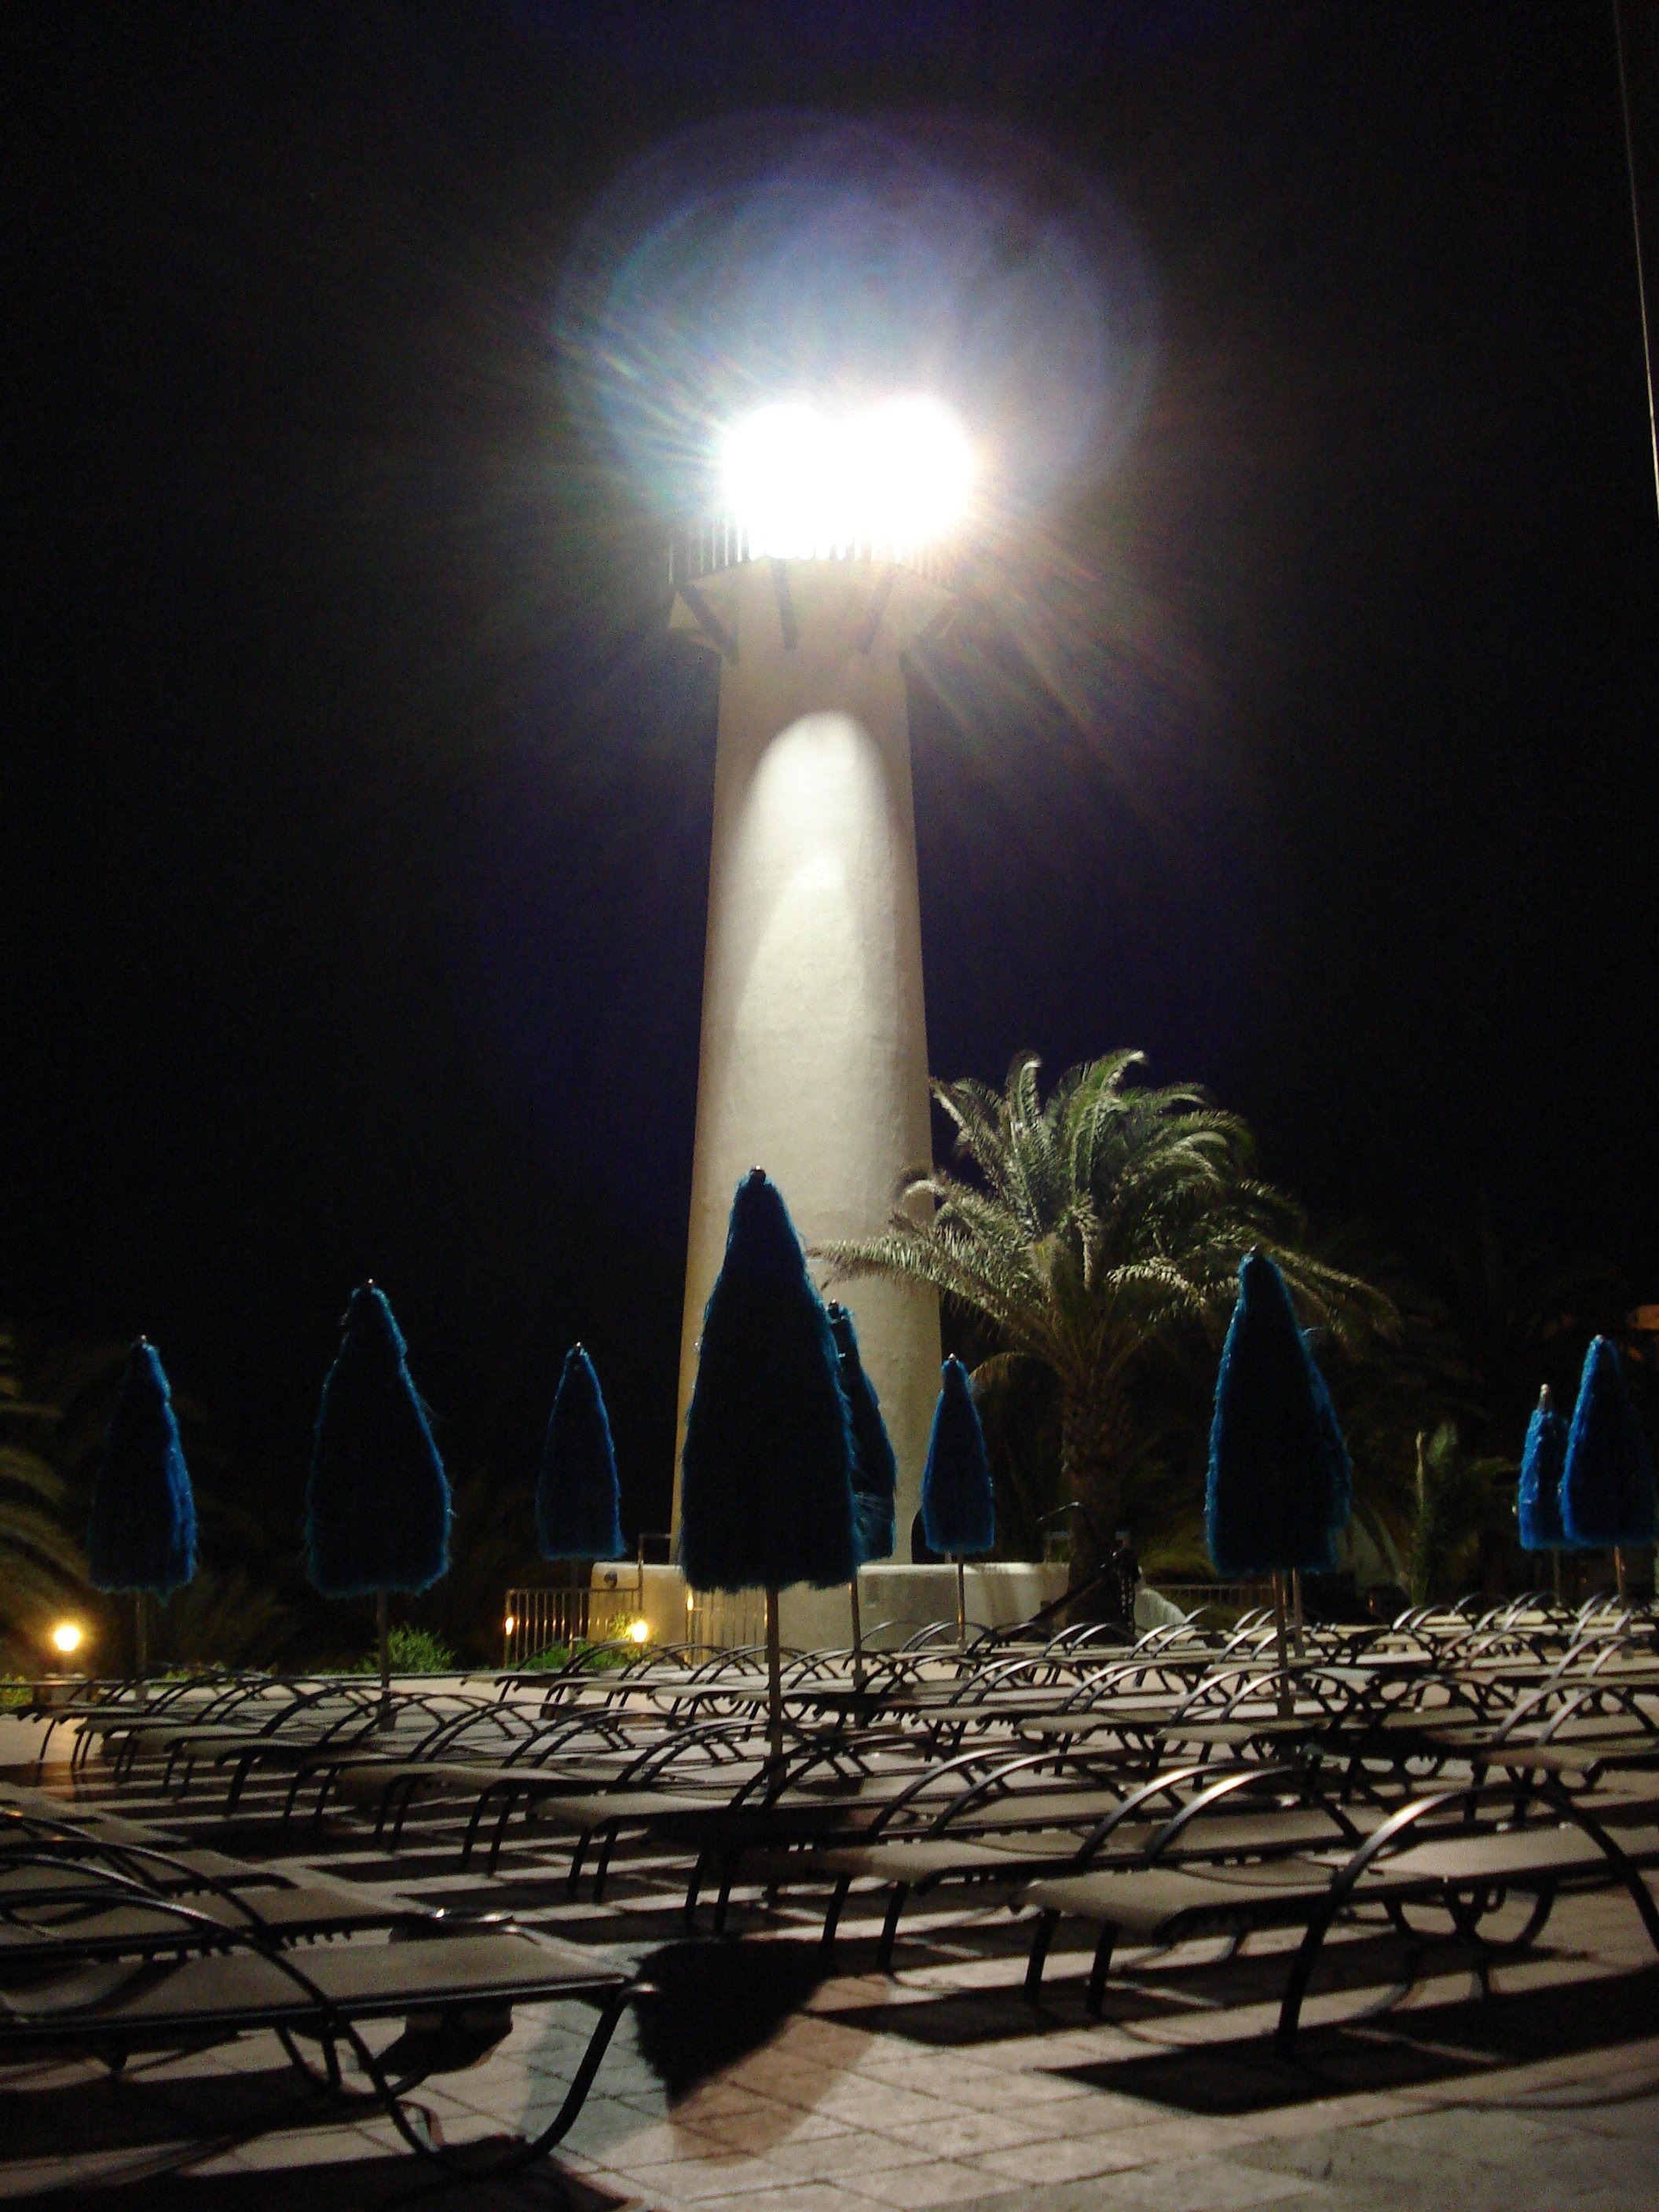
sea, coast, light, lighthouse, night, evening, tower, darkness, street light, lighting, theatre, stage, concerns, sun loungers, atmosphere of earth